Winter of Artifice

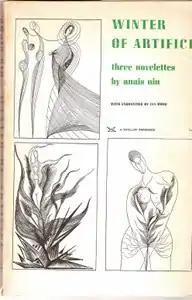

The two "Father" sections, "Stella" and "Winter of Artifice" show how her own father, though successful as a musician, was "a failure as a human being" and the source of much of the chaos in Anaïs's life. She resented critics calling it autobiographical, but changing the names hardly helped. One has only one father. Most of it is taken from the "" and "" sections of her diaries and polished.